Yekaterina Stenyakina

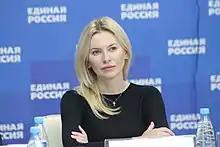

Ekaterina Petrovna Stenyakina (May 4, 1985, Shakhty, Rostov Oblast) is a Russian political figure, deputy of the 8th State Duma.